Great Bear Rainforest

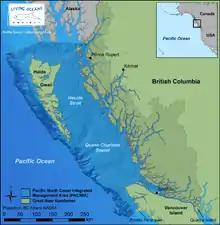
Map of the Great Bear Rainforest

The size of the Great Bear Rainforest, also called the North and Central Coast land use planning area or the Central and North Coast LRMP area, is roughly . As part of the 2006 North and Central Coast Land Use Decision three new land use zones were created: Protected Areas; Biodiversity, Mining, and Tourism Areas (BMTAs); and Ecosystem-based Management Operating Areas (EBMs). As of 2009, approximately of the region has been designated as protected areas (in a form called conservancies), and as BMTAs. Commercial timber harvesting and commercial hydro-electric power projects are prohibited within BMTAs.